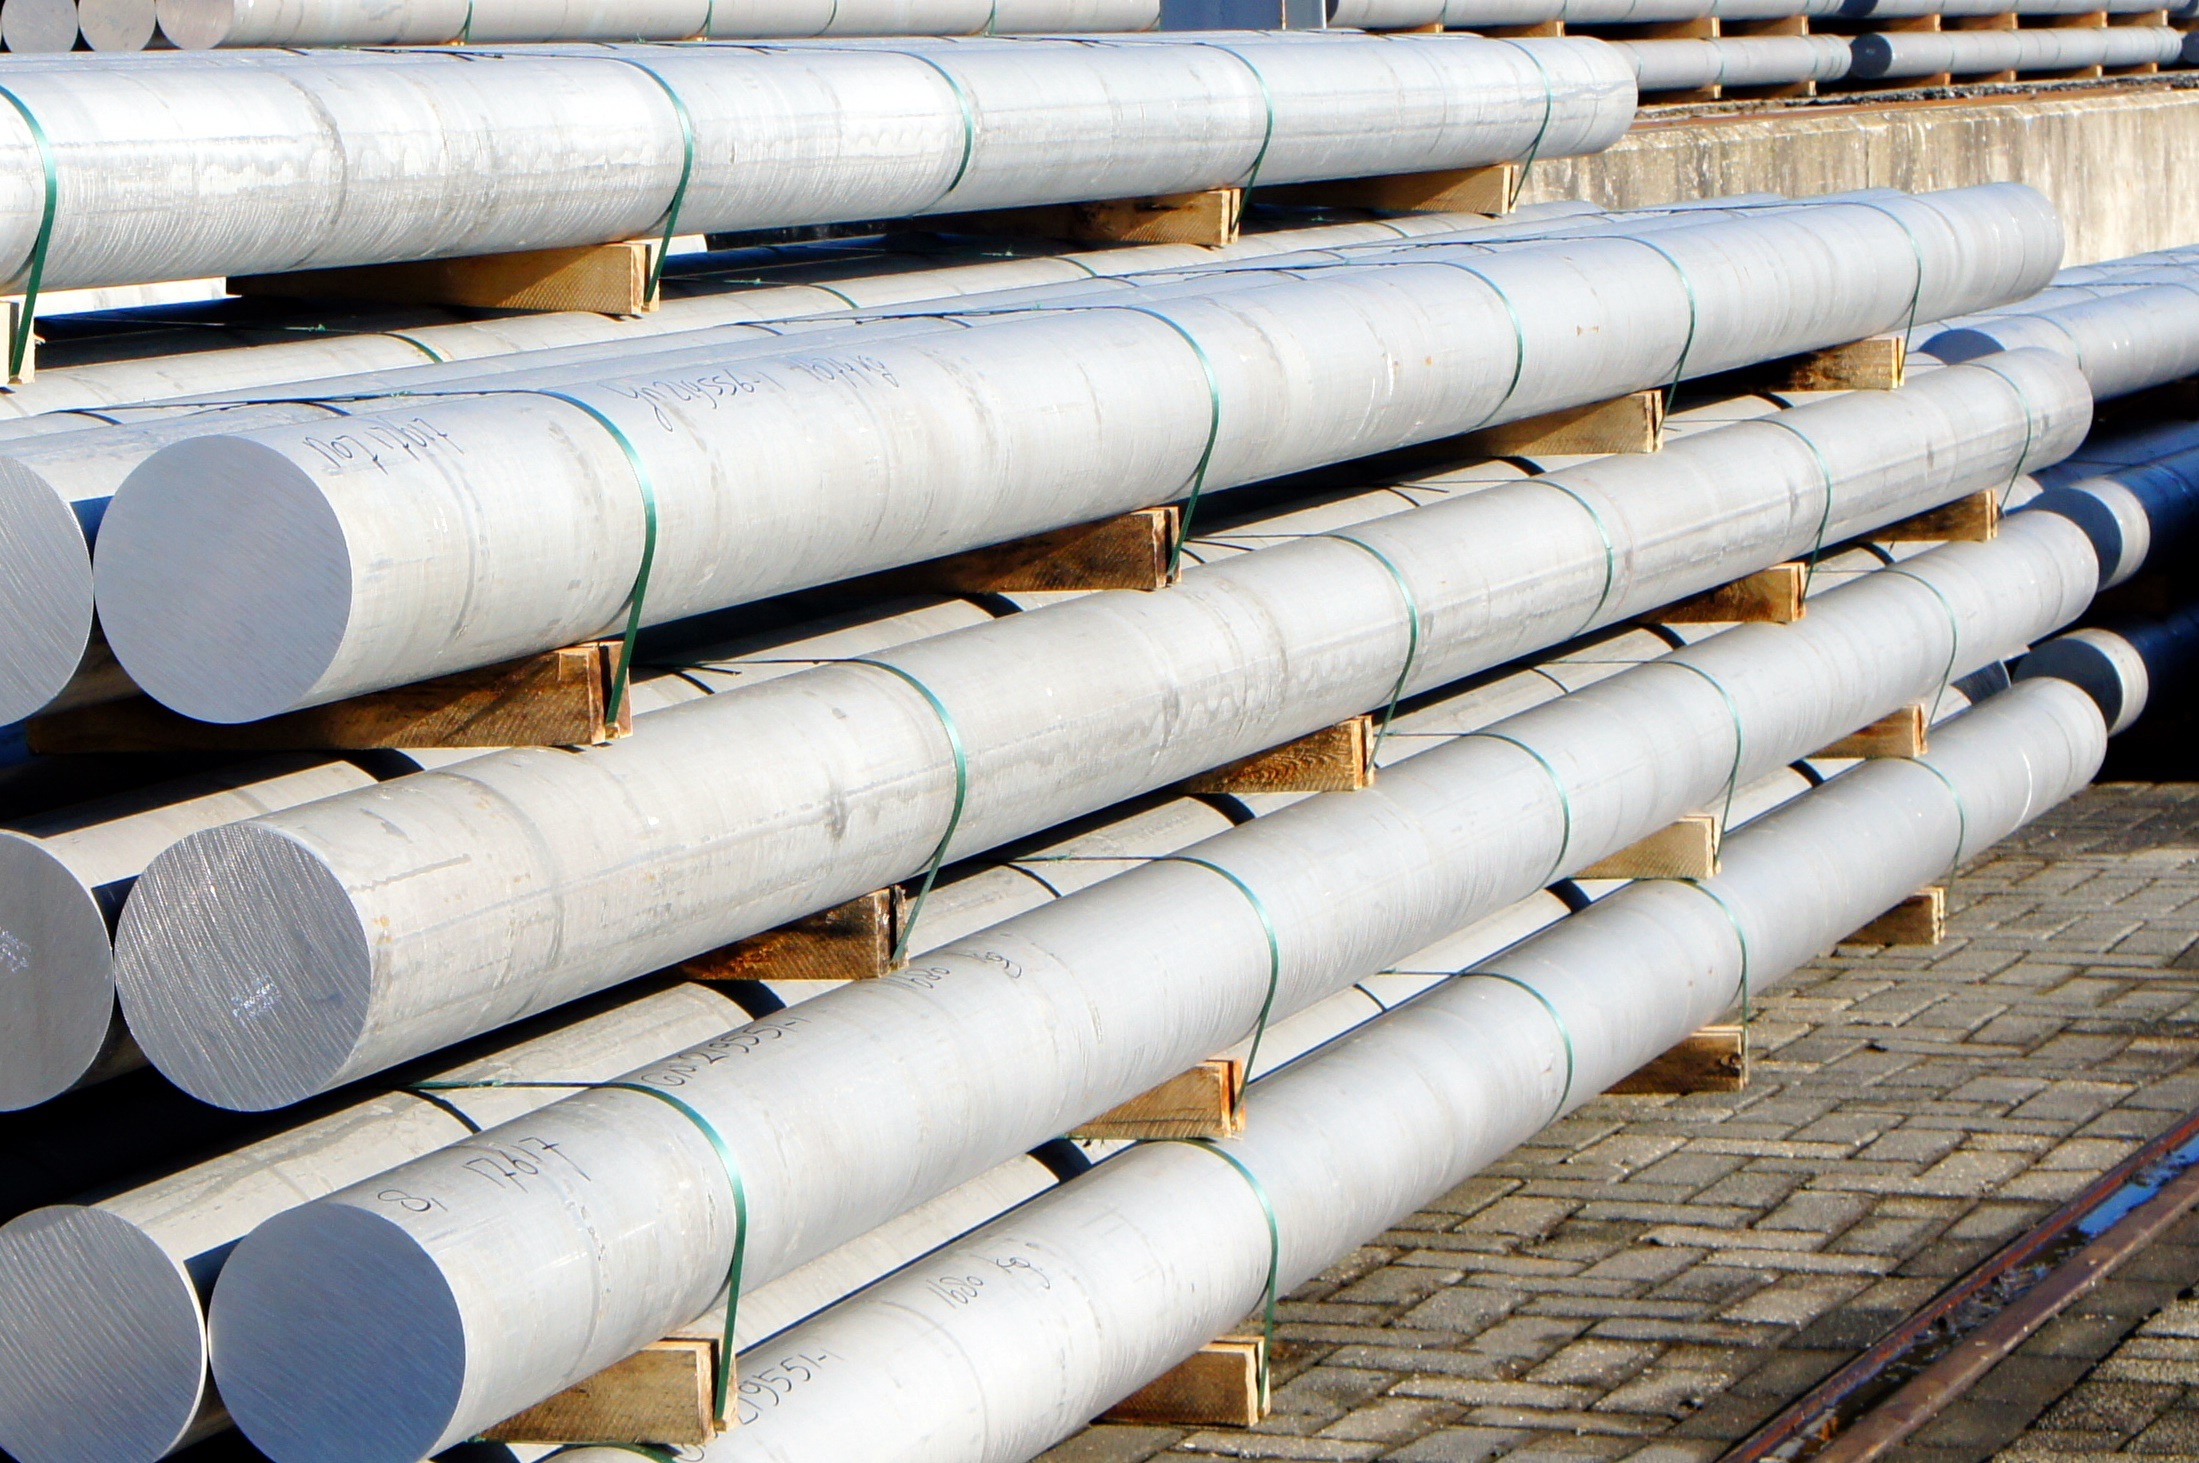
transport, material, pipe, rods, aluminum, man made object, commercial size